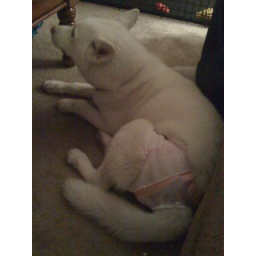
lukes dog gloria in her diaper.(shes on her girl time)